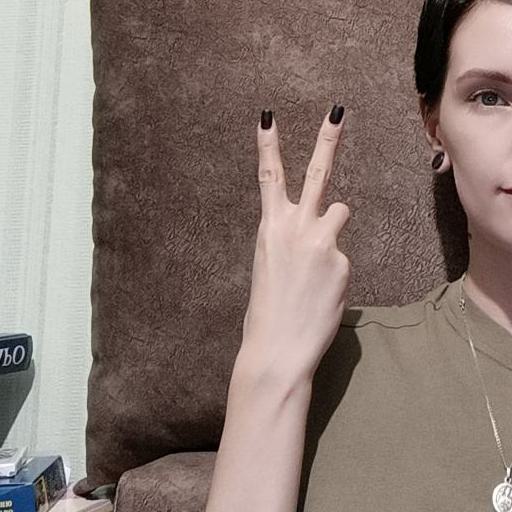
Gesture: peace_inverted